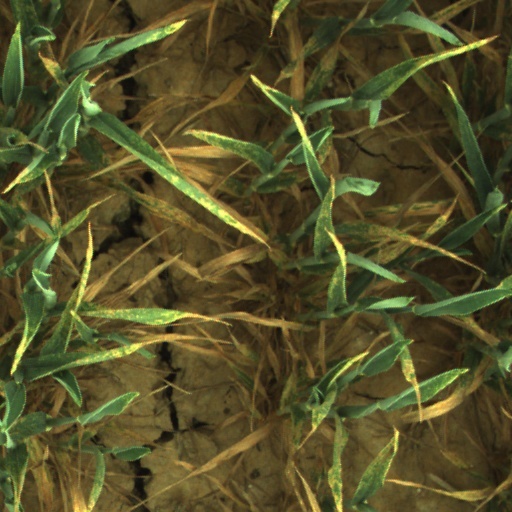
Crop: wheat